Suzanne Bodin de Boismortier

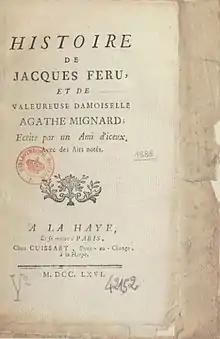
"Histoire de Jacques Feru" (1766)

Suzanne Bodin de Boismortier (13 November 1722 in Perpignan – 25 June 1799 in Paris) was an 18th-century French femme de lettres.